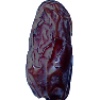
Label: Dates 1